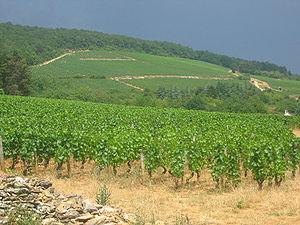
Le fixin est un vin français d'appellation d'origine contrôlée produit sur une partie de la commune de Fixin et Brochon, sur la route des Grands Crus. C'est une des appellations les plus au nord de la côte de Nuits, proches de la ville de Dijon.
L'agriculture bourguignonne est dynamique, puissante et très spécialisée : céréales, betteraves à sucre, oléagineux, élevage bovin, élevage ovin, élevage de volailles, viticulture. La sylviculture est principalement implantée dans le Morvan.